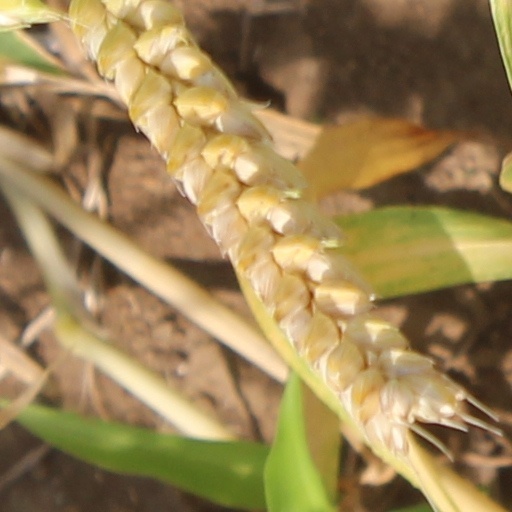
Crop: wheat